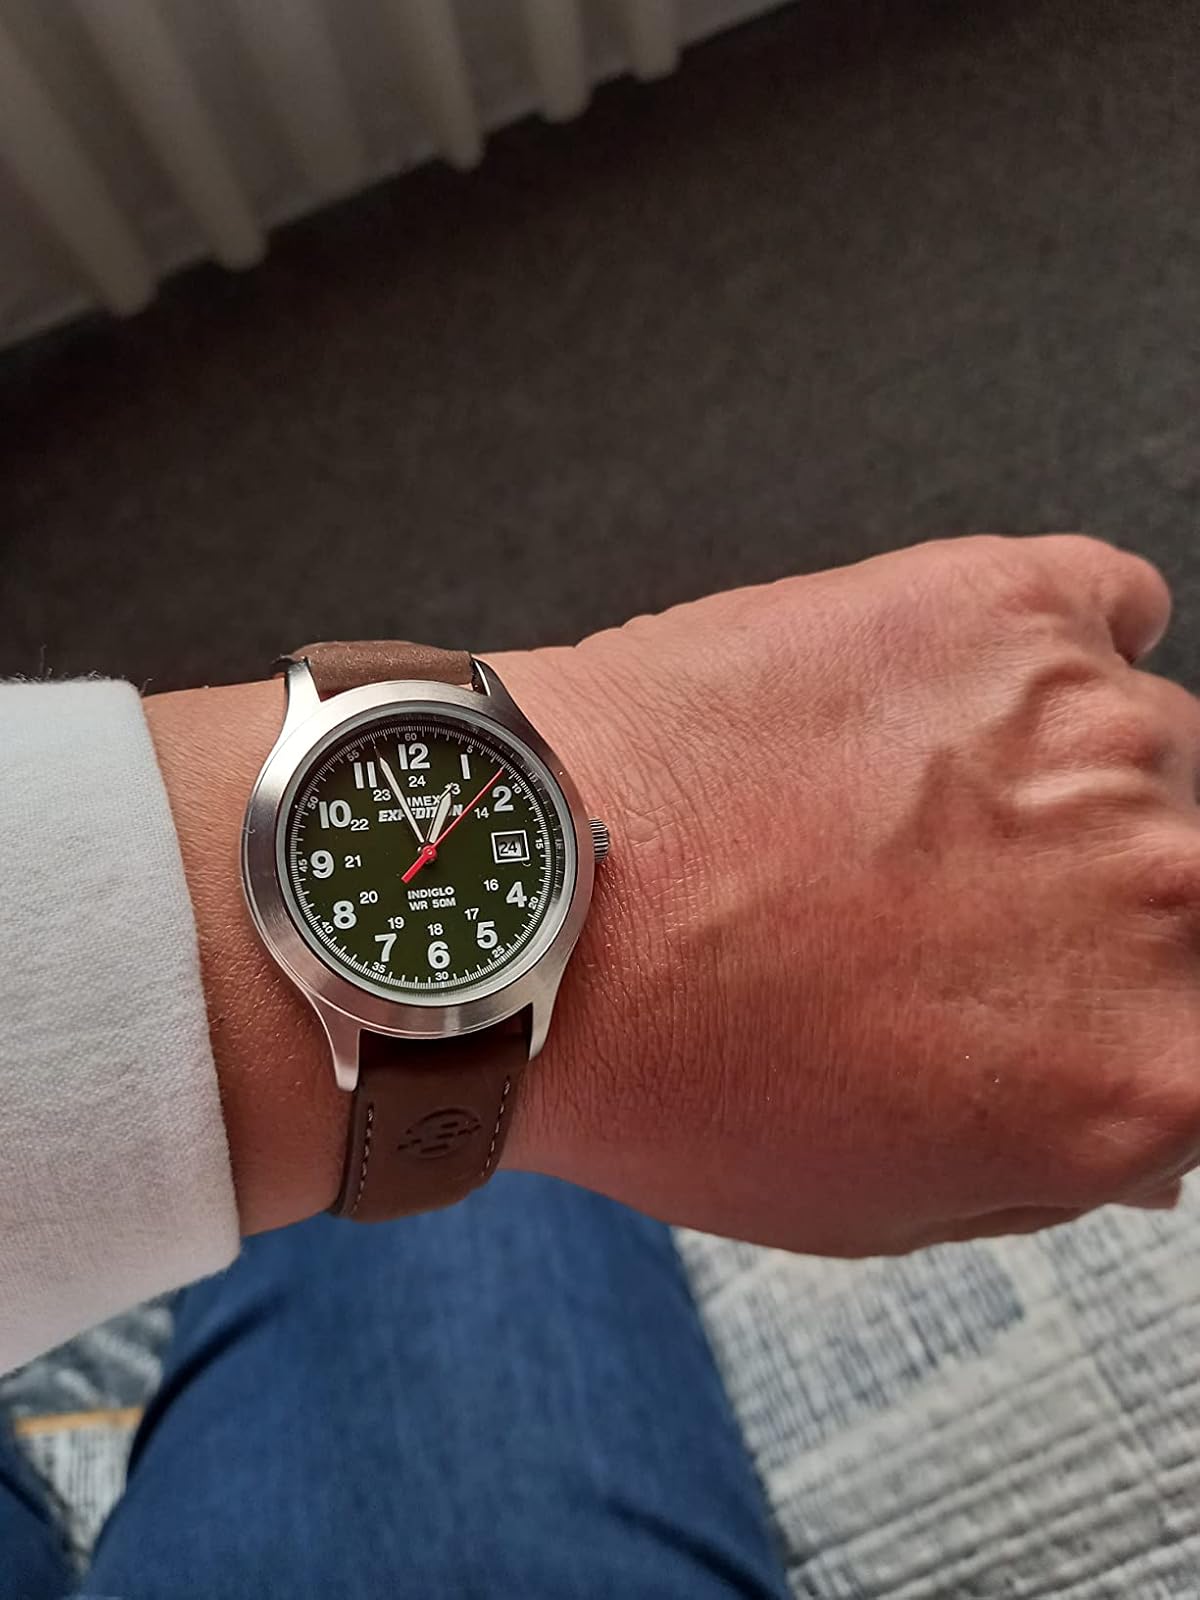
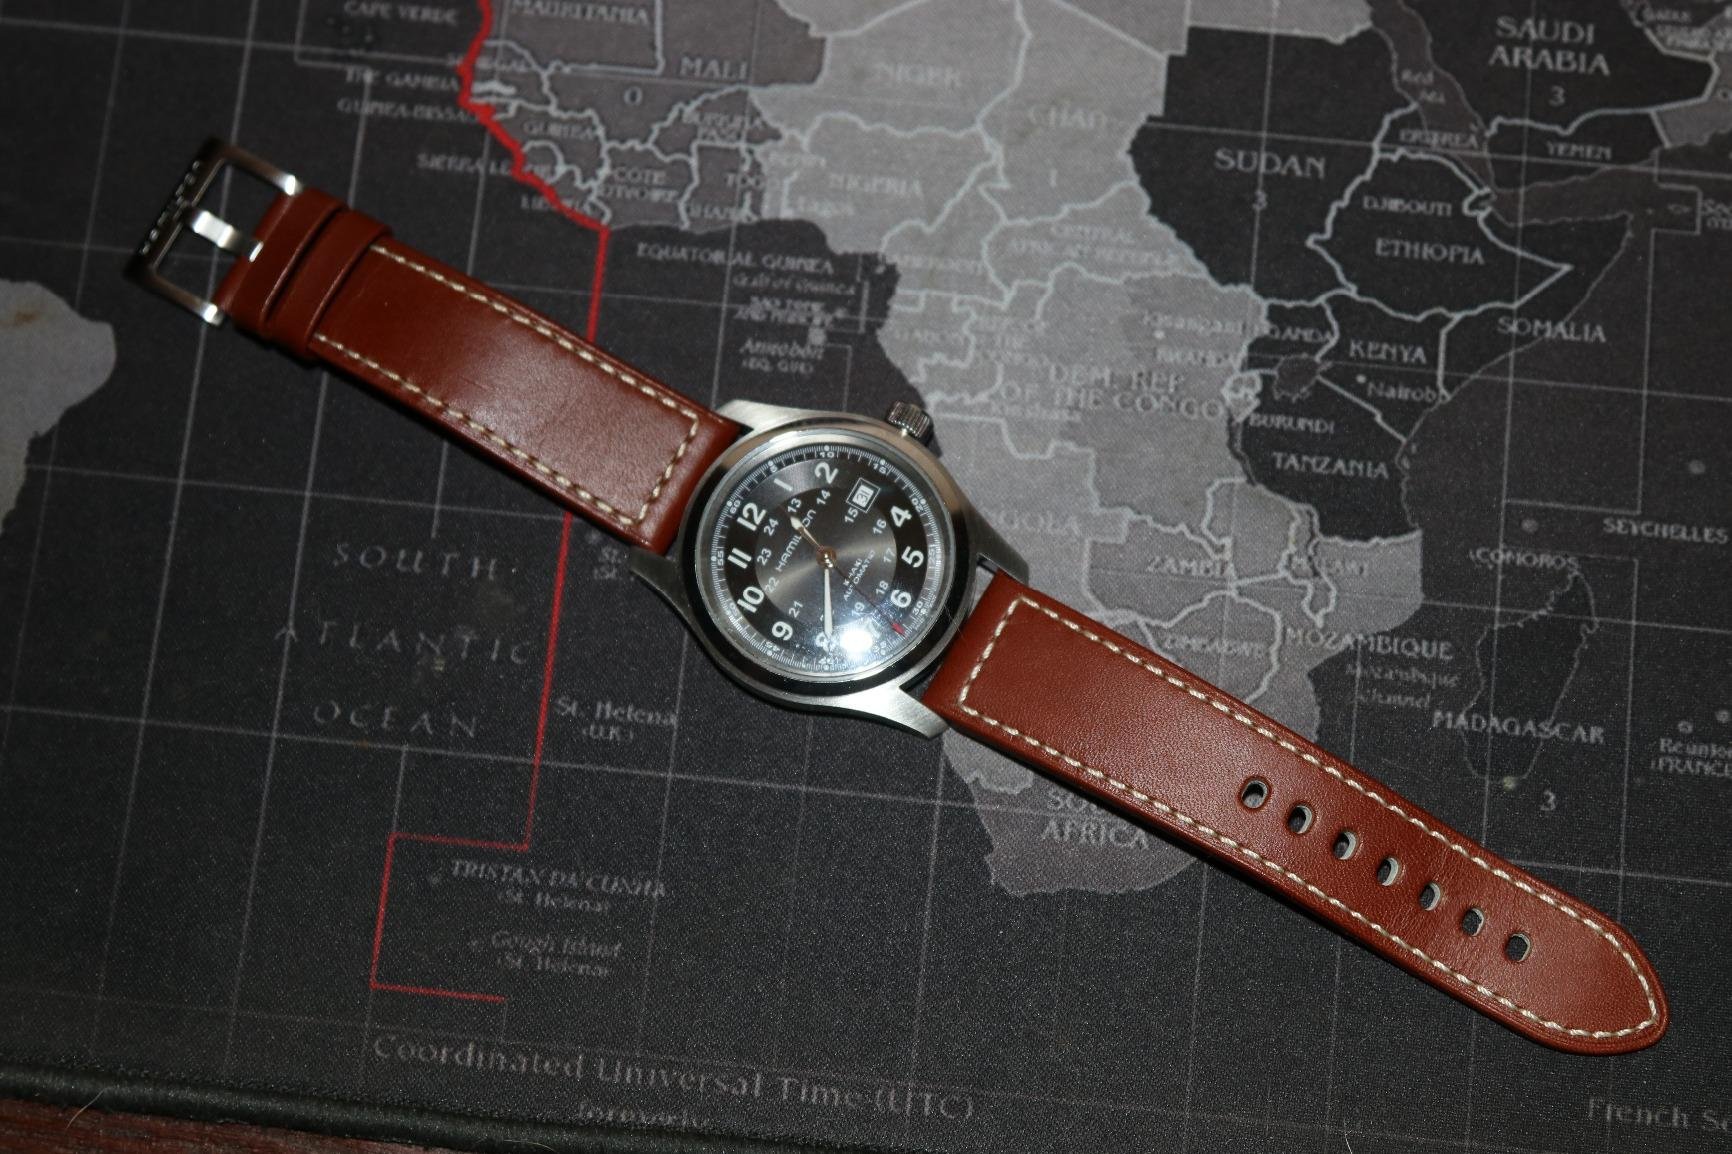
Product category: accessories_watch
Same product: no